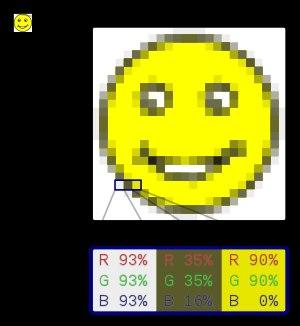
Une image matricielle, ou « carte de points », est une image constituée d'une matrice de points colorés. C'est-à-dire, constituée d'un tableau, d'une grille, où chaque case possède une couleur qui lui est propre et est considérée comme un point. Il s'agit donc d'une juxtaposition de points de couleurs formant, dans leur ensemble, une image.